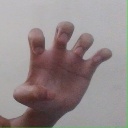
अक्षर: झ